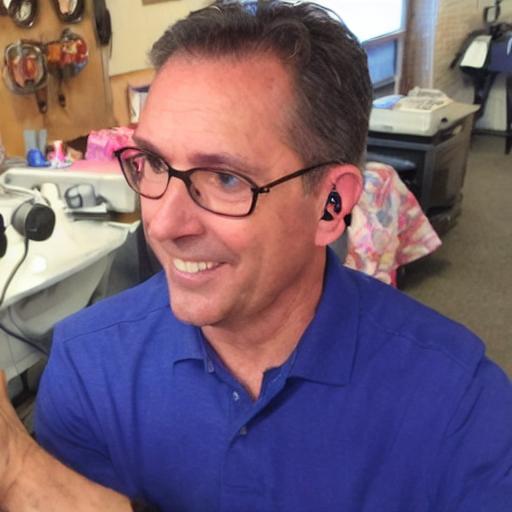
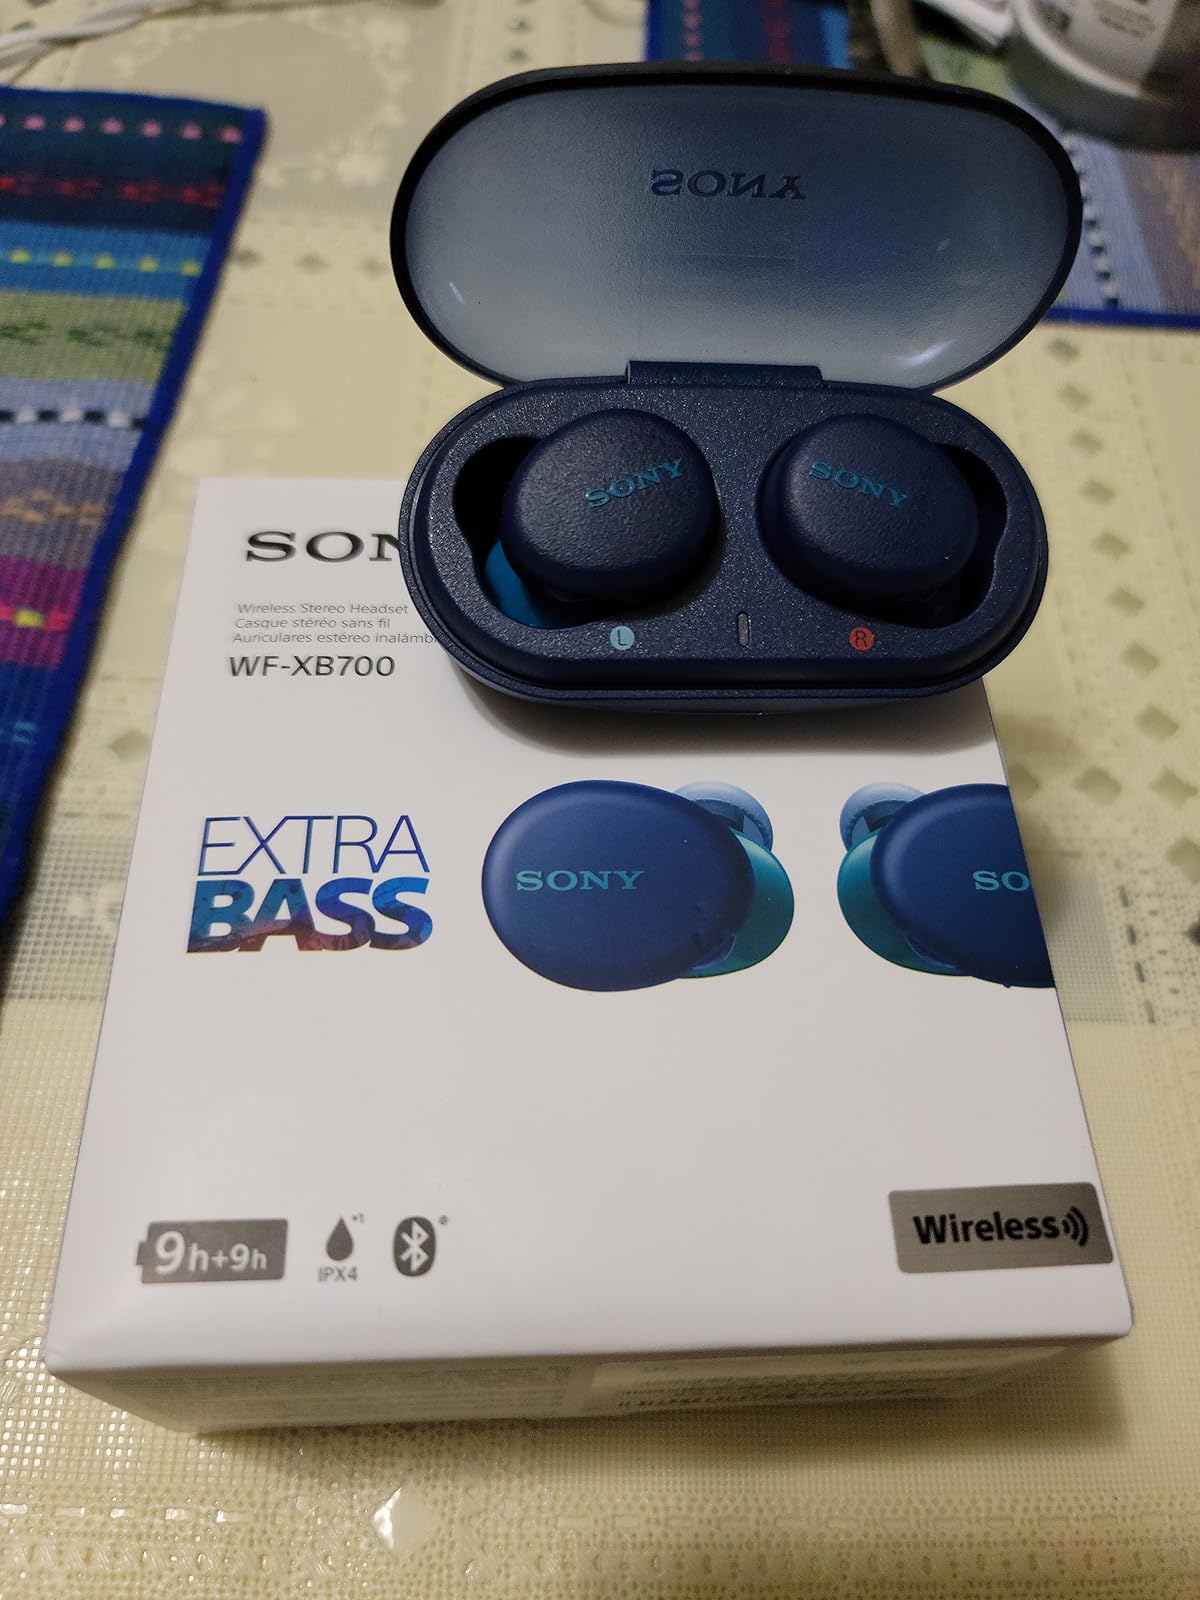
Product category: earbuds
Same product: no